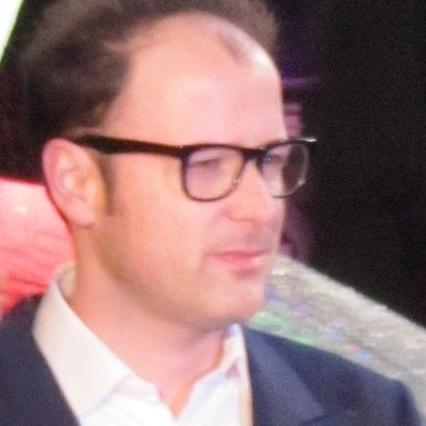
Age: 38